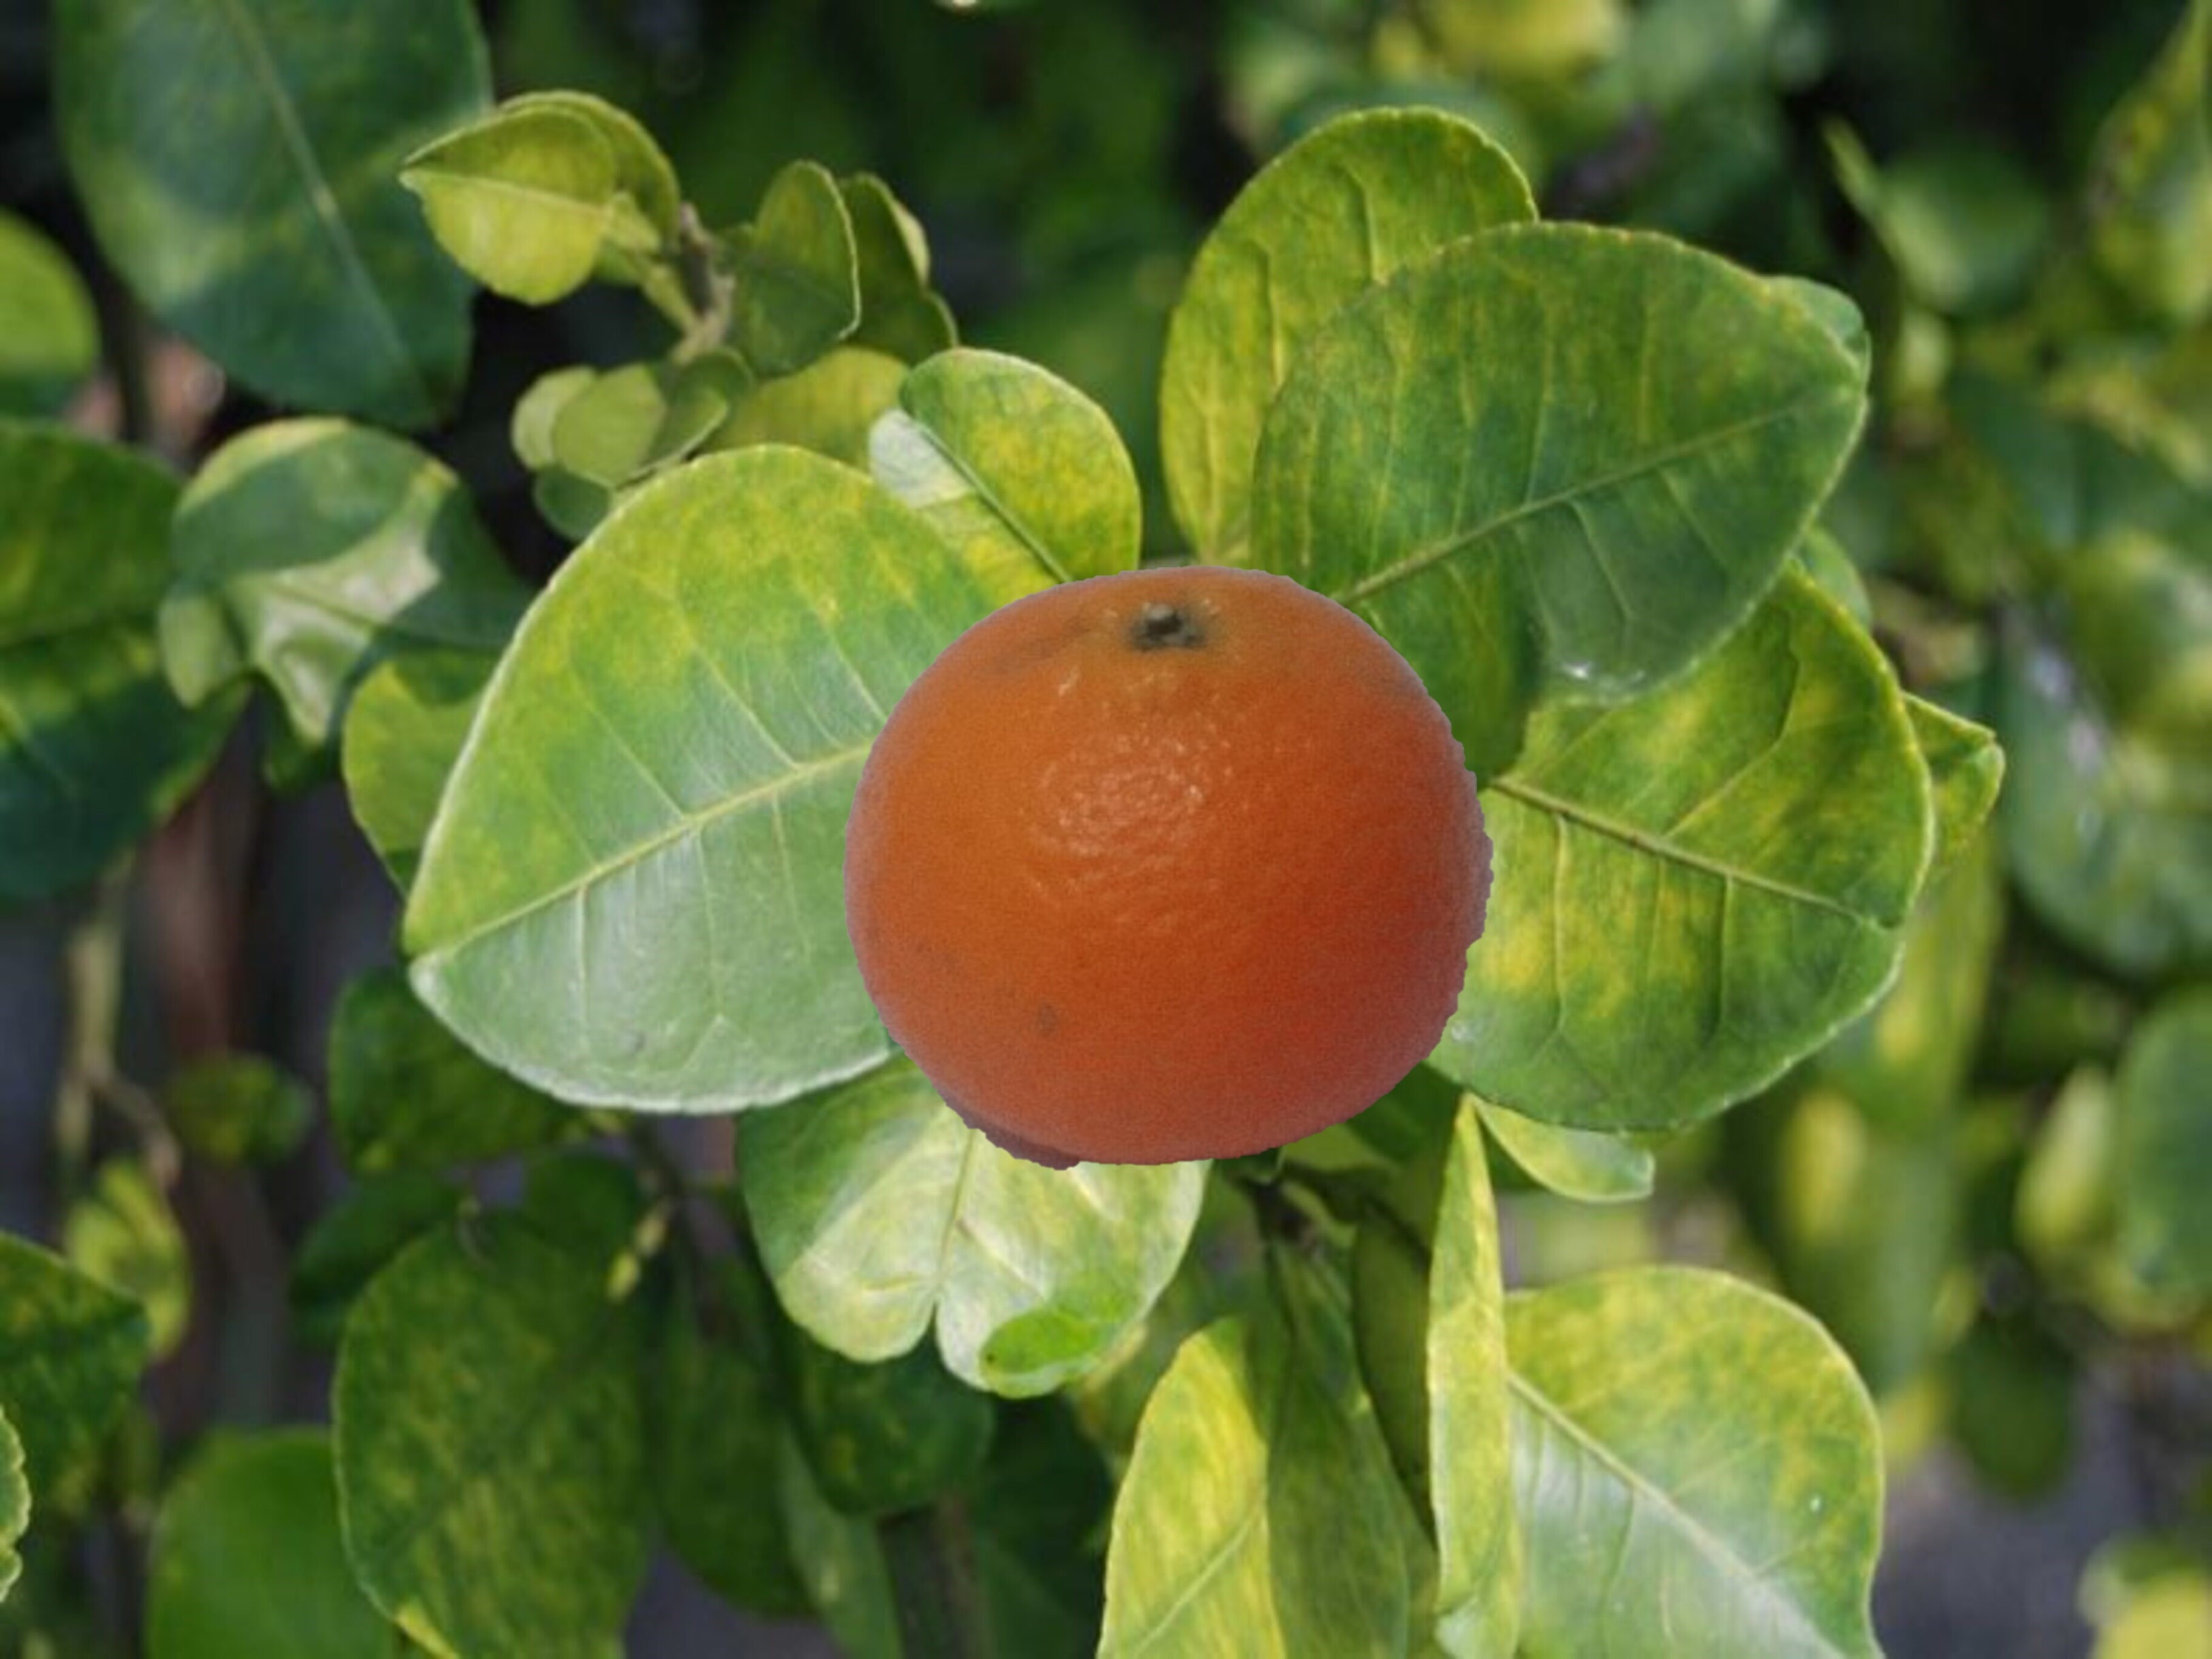
Citrus fruit variety: tankan